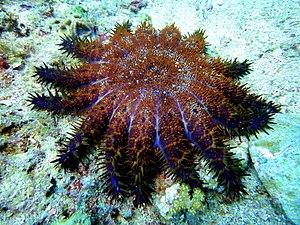
L’acanthaser à épines courtes est une étoile de mer assez rare, proche parente de la célèbre espèce invasive « couronne d'épines » dont elle partage parfois le surnom. On la trouve principalement sur la Grande Barrière de corail, mais elle semble exister dans tous les écosystèmes coralliens de l'indo-pacifique.